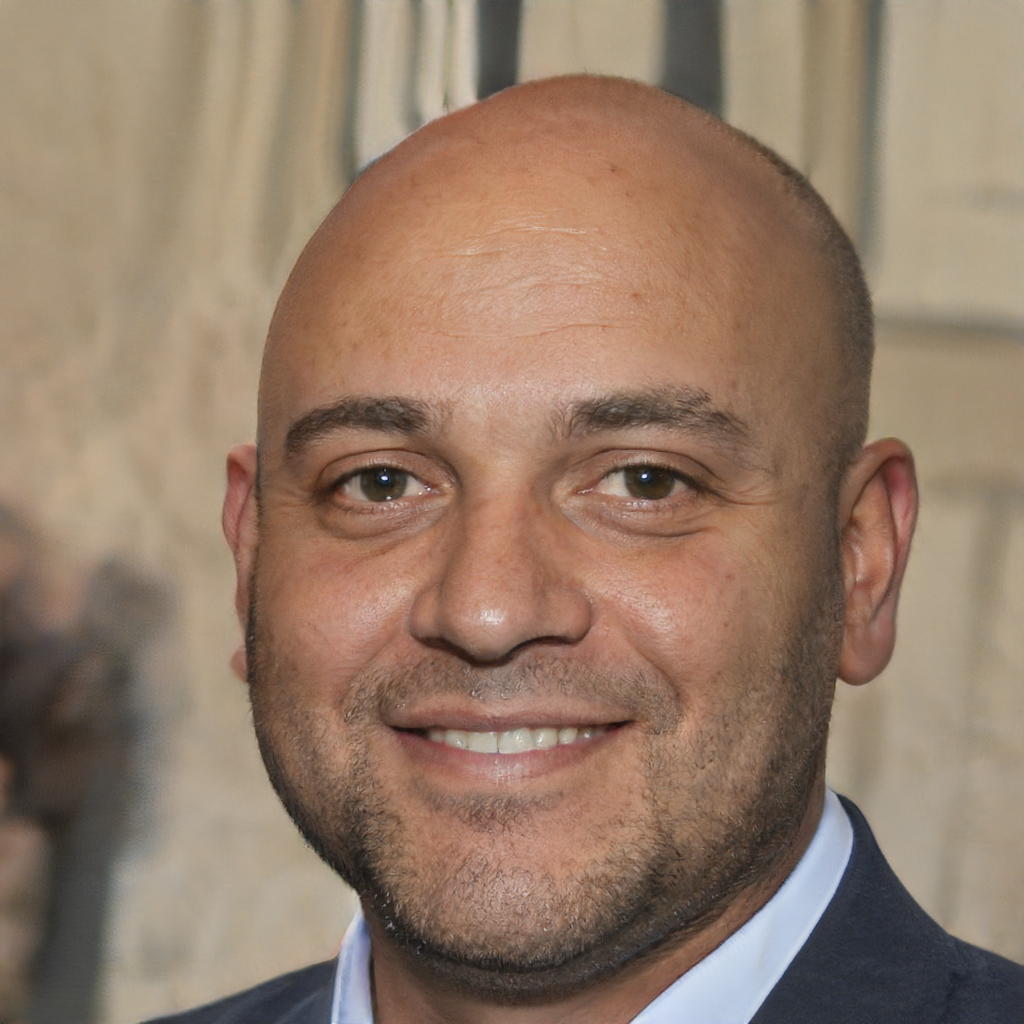
Gender: Male